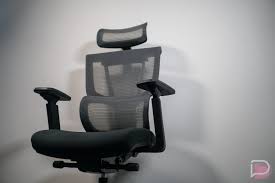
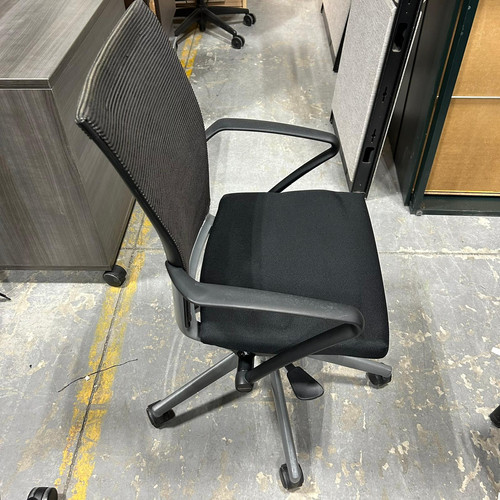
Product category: items_chair
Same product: no